Thirlmere Aqueduct

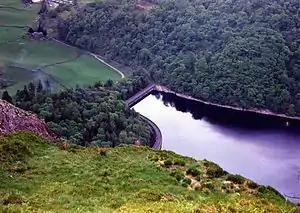
Thirlmere Dam

The dam at Thirlmere rises above the old stream bed, and the reservoir when full has a surface area of , and a holding capacity of above the level to which water may be drawn (540 O.D.) The total dry-weather yield of Thirlmere Reservoir is reckoned at about per day, out of which compensation water in respect of the area now draining into the Lake , amounting to per day average, is sent down the St. John's Beck. Manchester Corporation has acquired the drainage area of (in addition to other lands).